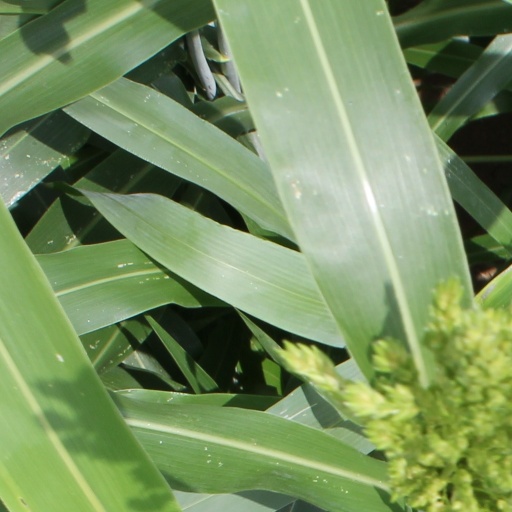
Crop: sorghum